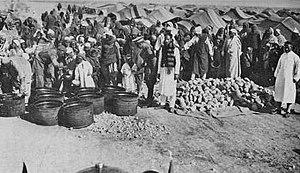
La Cyrénaïque était une colonie italienne située à l'est de l'actuelle Libye qui a existé de 1927 à 1934. Elle a fait partie du territoire de la Libye italienne conquise aux dépens de l'Empire Ottoman en 1911.